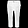
Label: Trouser